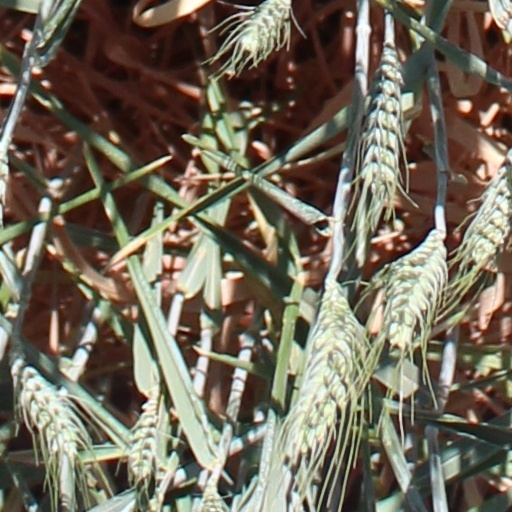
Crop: wheat